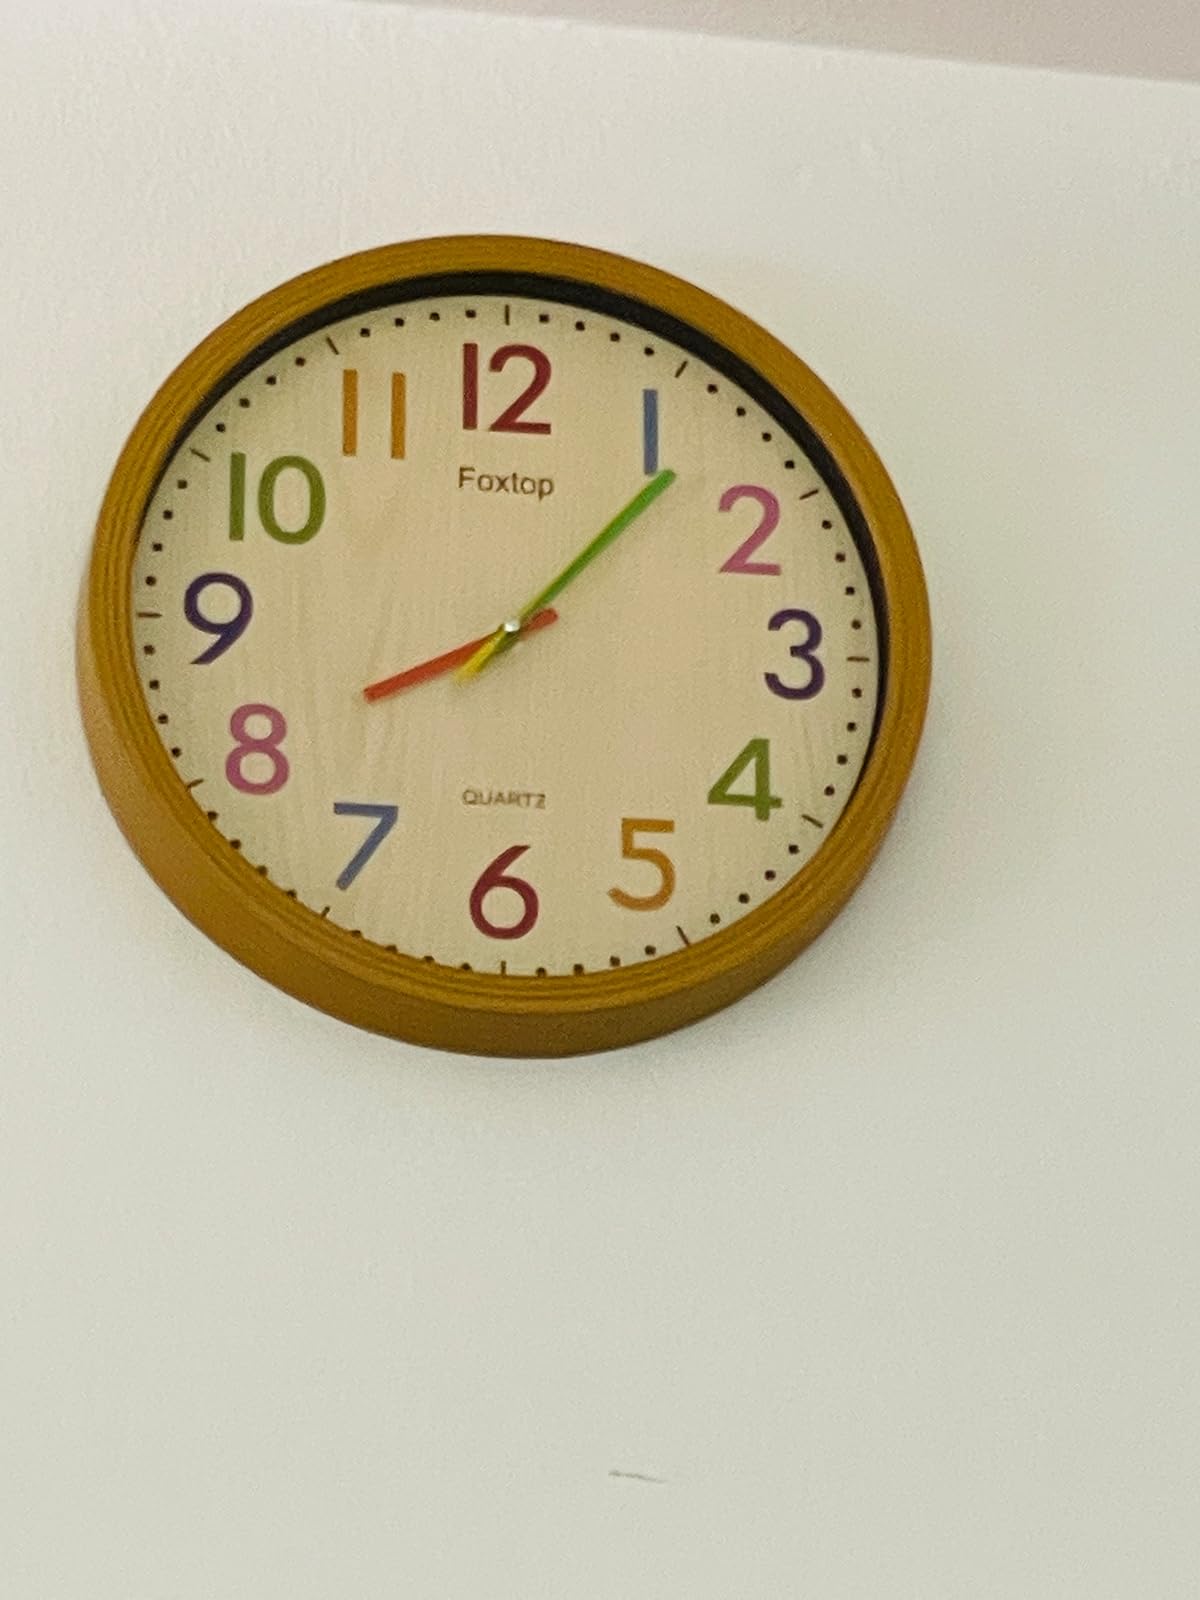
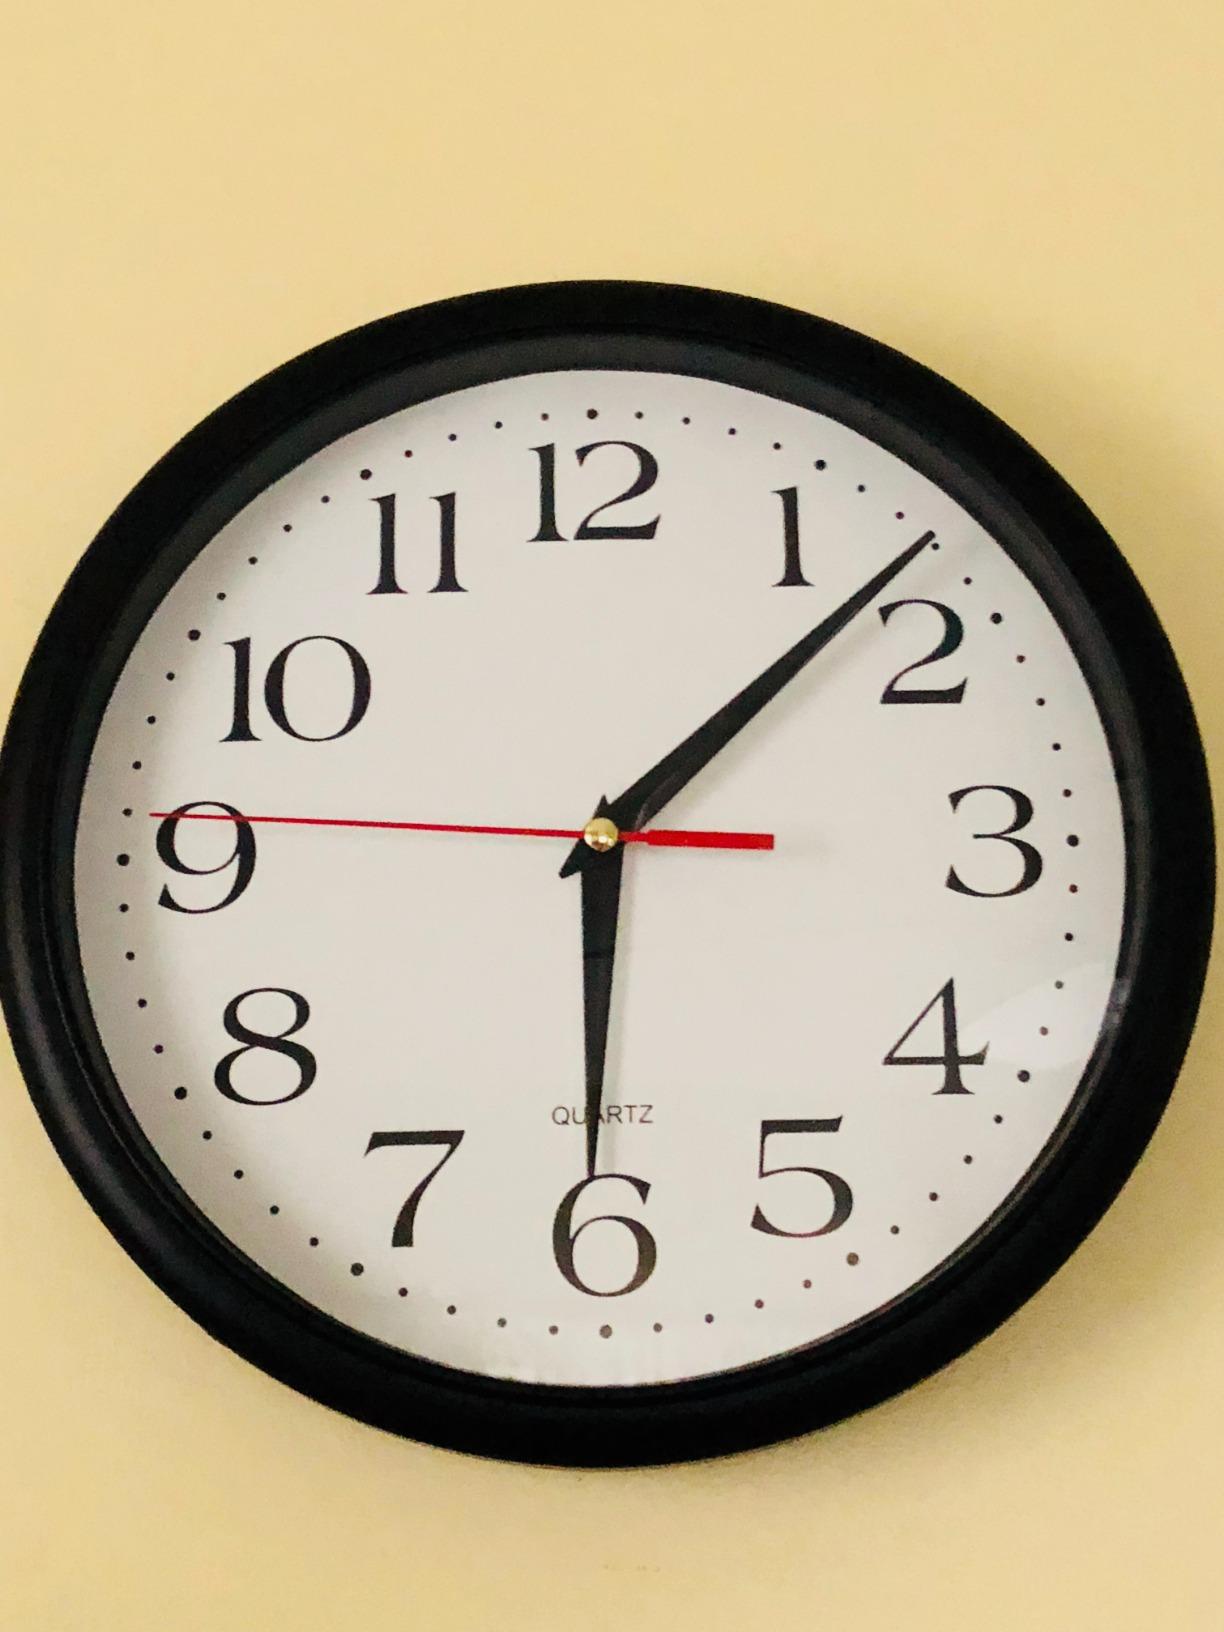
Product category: clock
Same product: no